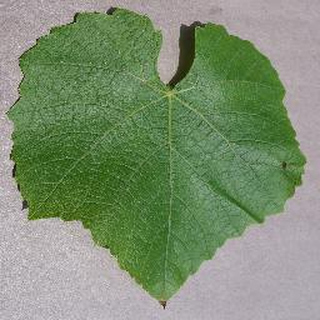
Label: healthy_grape